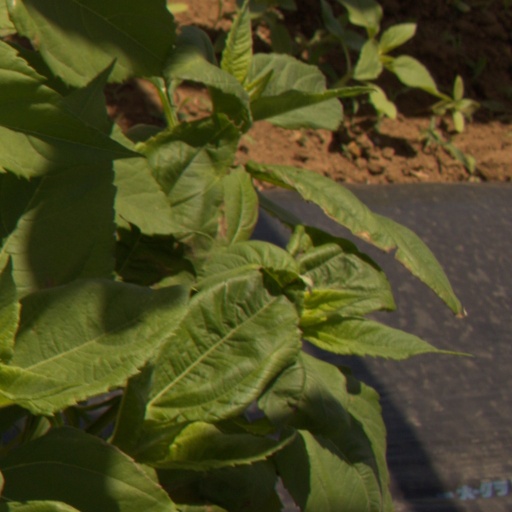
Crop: Jerusalem artichoke